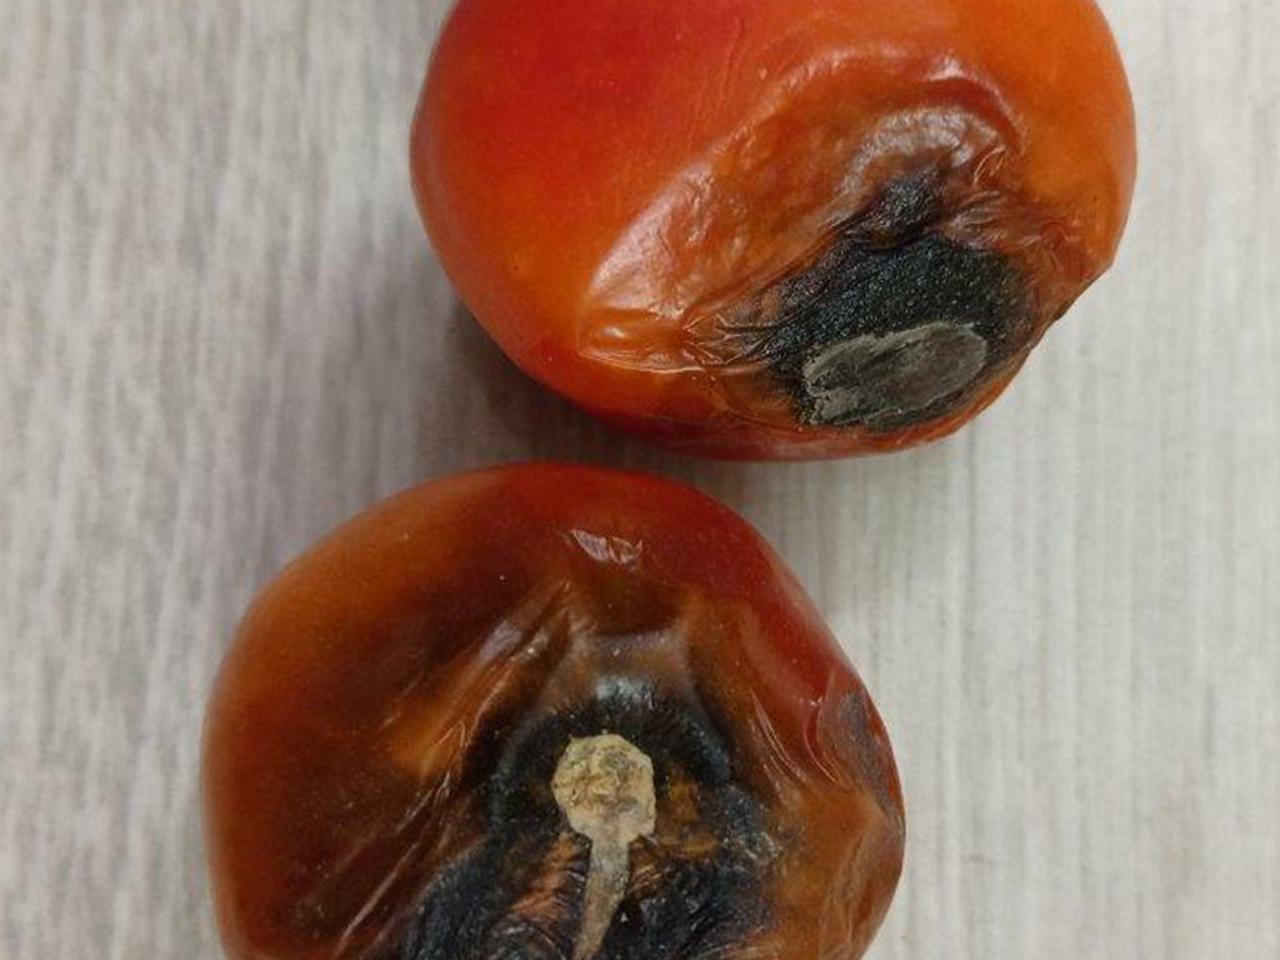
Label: Rotten